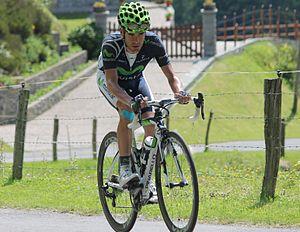
Sergio Pardilla (Movistar) en tête de la troisième étape de la Route du Sud 2012, dans le Col de Spandelles.
Sergio Pardilla Bellón, né le 16 janvier 1984 à Membrilla, est un coureur cycliste espagnol, professionnel entre 2006 et 2019.